Hamburg mark

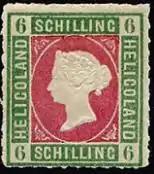
British Heligoland postage stamp showing Queen Victoria and denominated in Hamburg schillings.

The Hamburg Mark refers to two distinct currencies issued in the city of Hamburg until 1875: